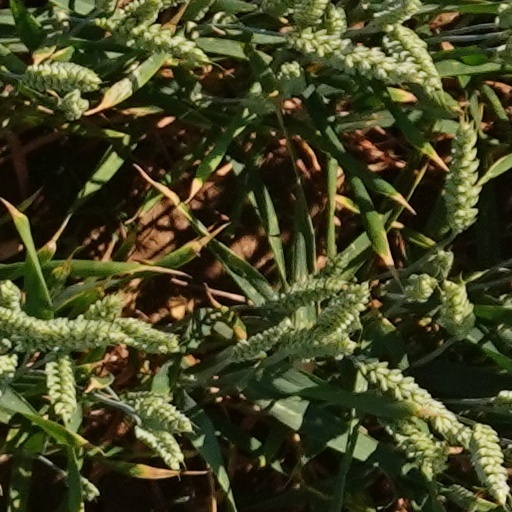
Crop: wheat